Paloma Faith

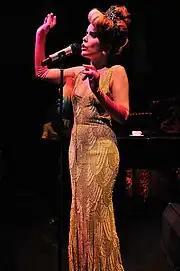
Faith performing in October 2012

In March 2010, Faith released her fourth single "Upside Down", which reached number 55 in the UK. To promote the album, she embarked on her first headlining tour of the UK and Ireland commencing in March. "The Times" described the tour as being "full of theatrical artifice, but based on the rock-solid foundation of [Faith]'s sensational singing voice and a personality that sparkled like a rough diamond". She performed a live set for the BBC's "Radio 2 Introduces..." and gave an interview to host Dermot O'Leary. Faith performed at numerous festivals throughout that summer, including T4 on the Beach, the Cheltenham Jazz Festival and the 2010 iTunes Festival. In May 2010, Faith featured on the theme song "Keep Moving" to the 2010 British film "4.3.2.1", alongside Adam Deacon and Bashy. In October 2010, Faith released "Smoke & Mirrors" as the final single from her debut album.